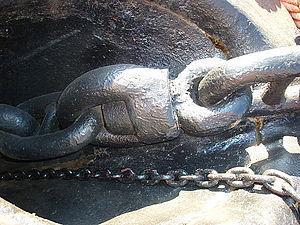
Un émerillon est un dispositif de fixation permettant la rotation autour d'un axe.